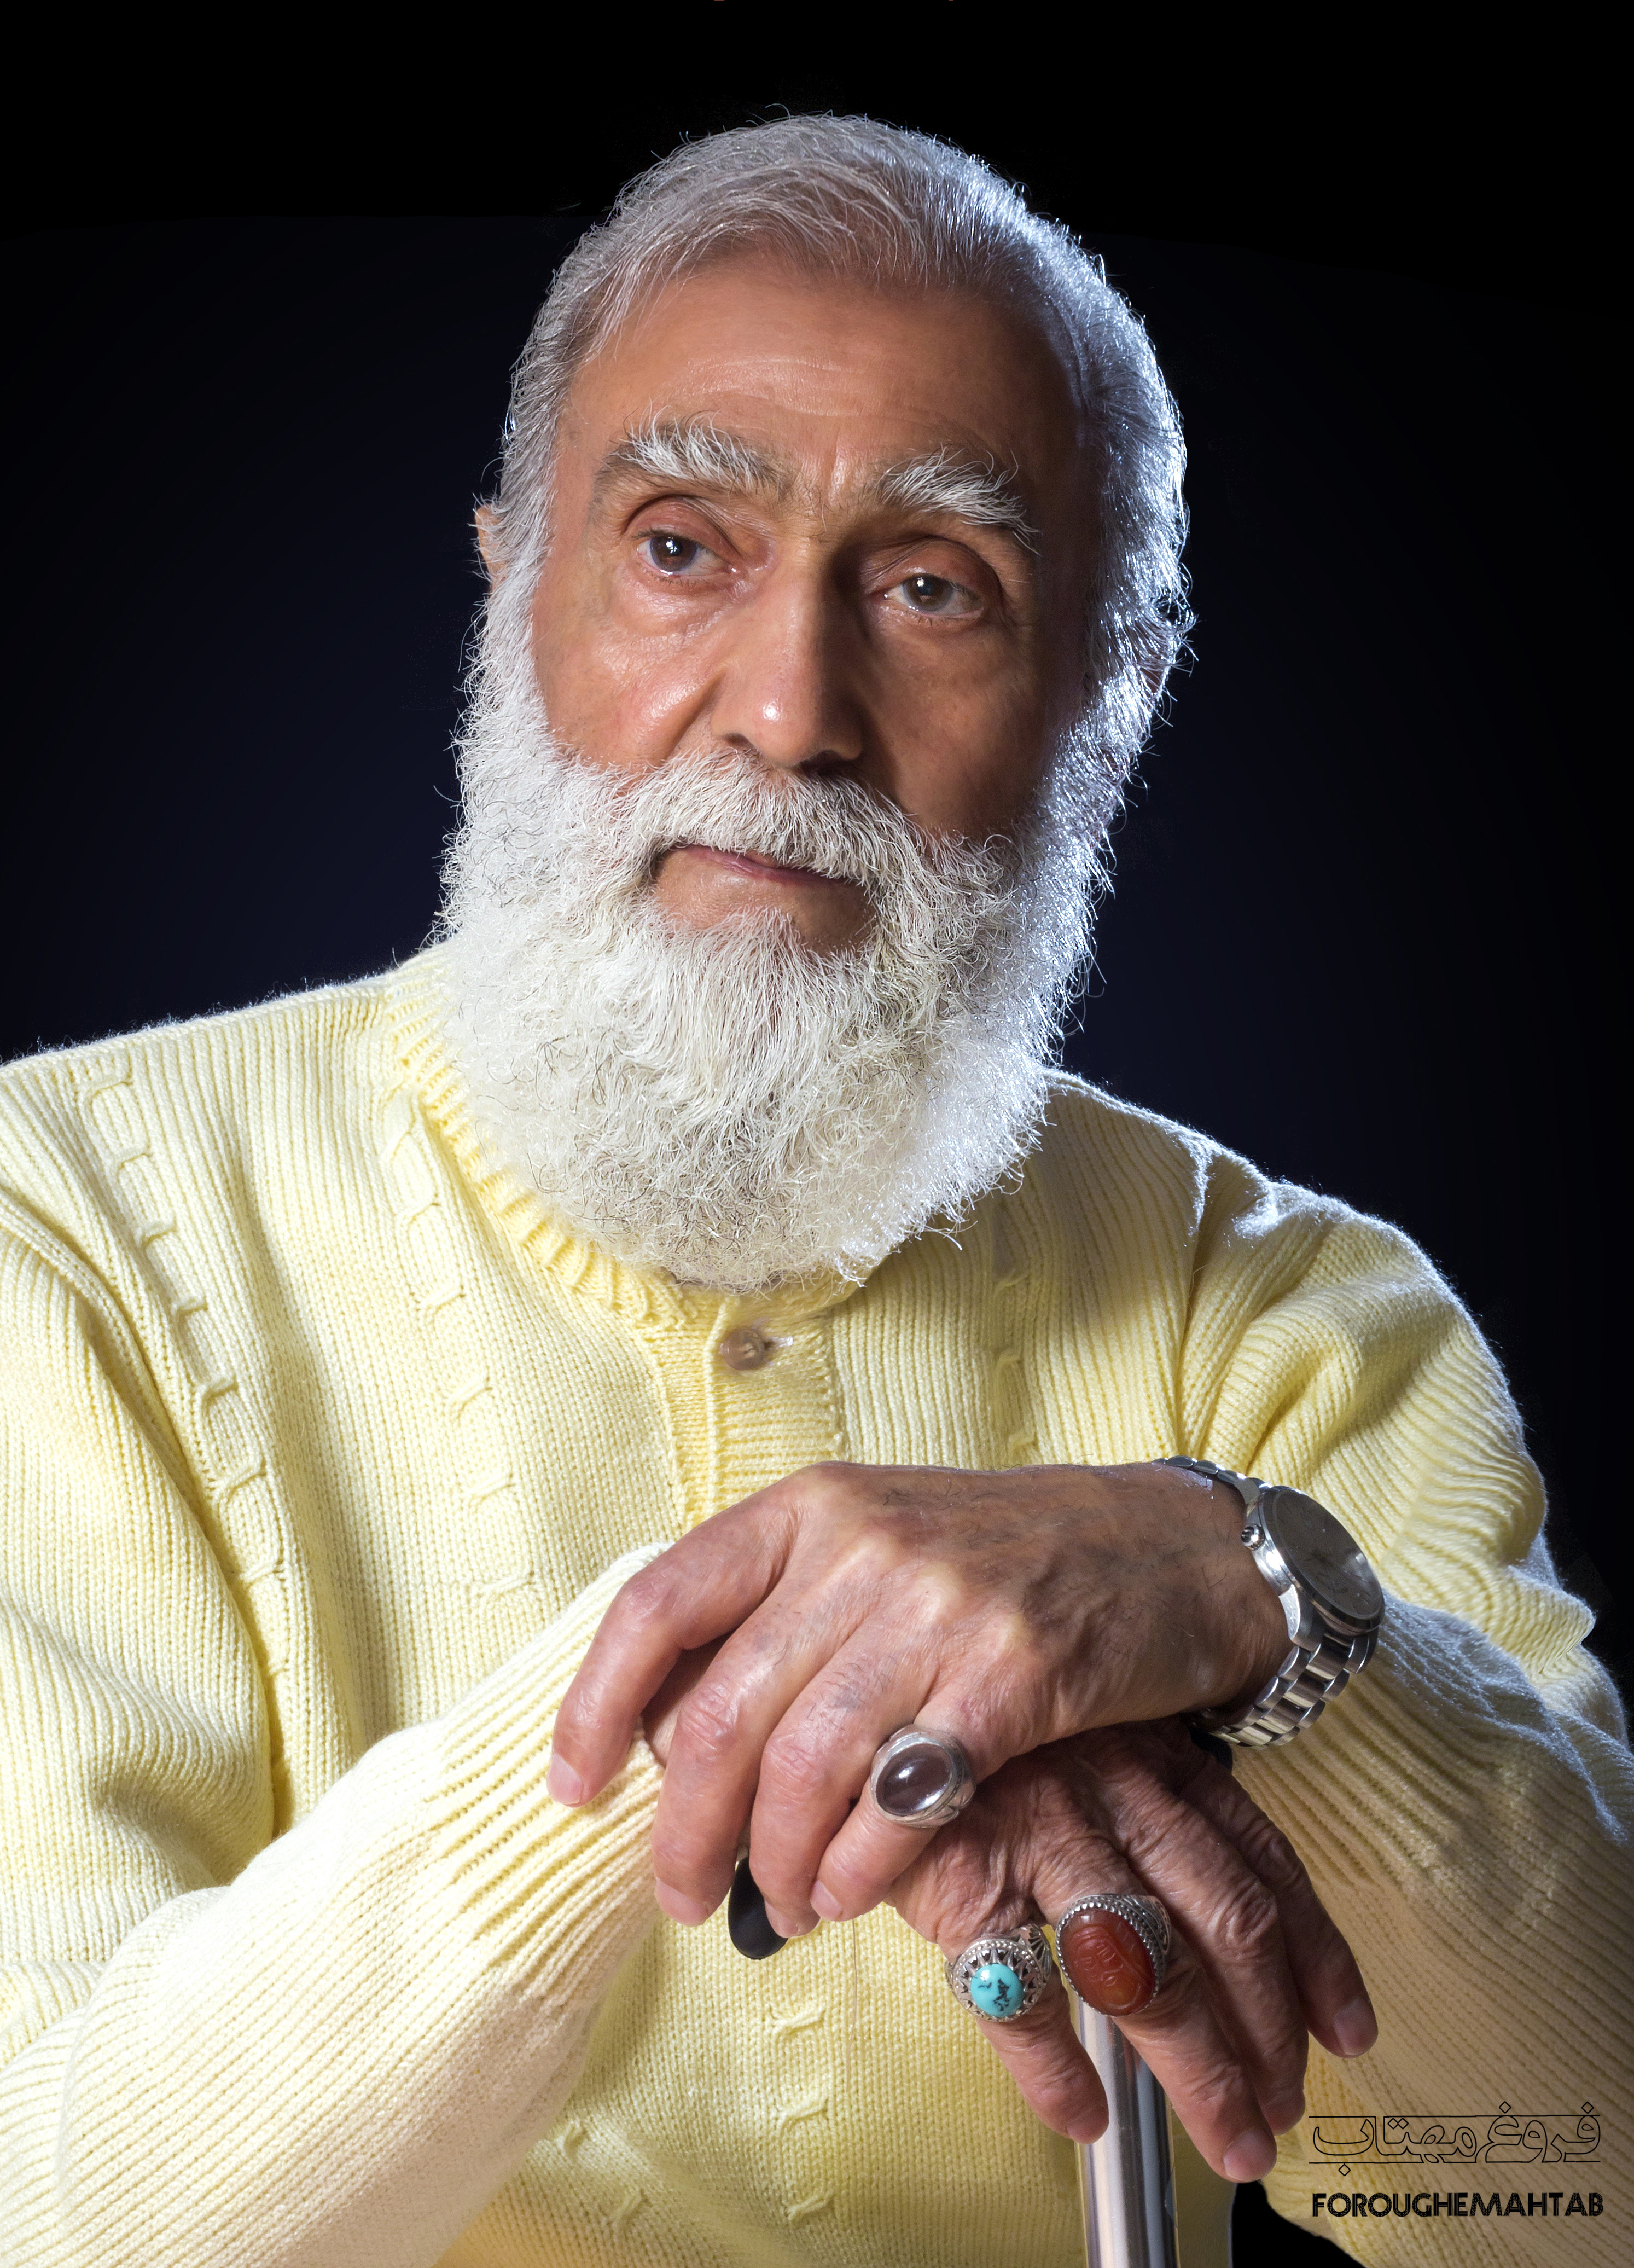
alive, beautiful, beauty, black hair, brown hair, cheek, cute, eye, face, facial expression, hairstyle, happy, head, human hair color, lip, live, lovely, man, model, natural, people, photograph, photography, portrait, portrait photography, facial hair, beard, senior citizen, chin, elder, human, moustache